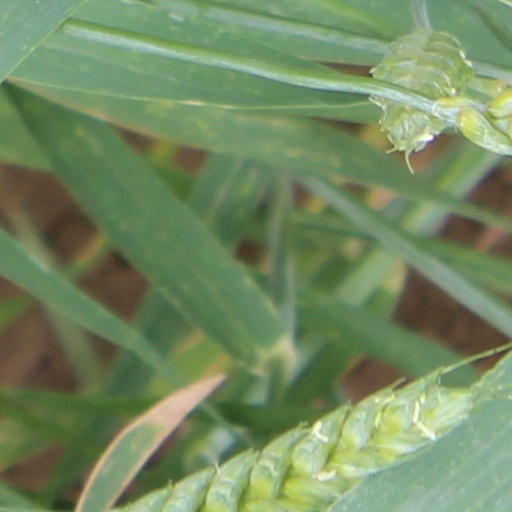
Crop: wheat